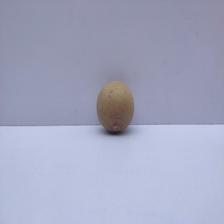
Size: Small